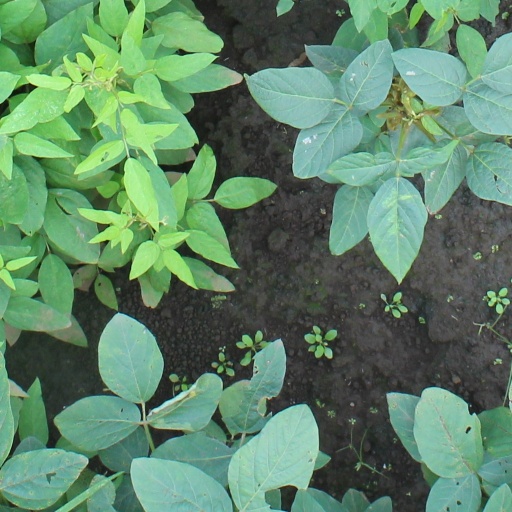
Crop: soybean